Lower Nyack Snowshoe Cabin

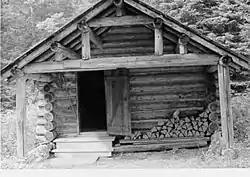

The Lower Nyack Snowshoe Cabin, built in 1927 in Glacier National Park, is a significant resource both architecturally and historically as a shelter about one day's travel north of the Theodore Roosevelt Highway for patrolling backcountry rangers. The design originated at Yellowstone National Park, adapted in this case with a somewhat larger size.